Brentford railway station

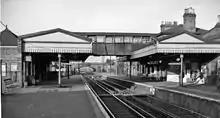
Brentford Central - view eastward to Barnes in May 1961

All services at Brentford are operated by South Western Railway.